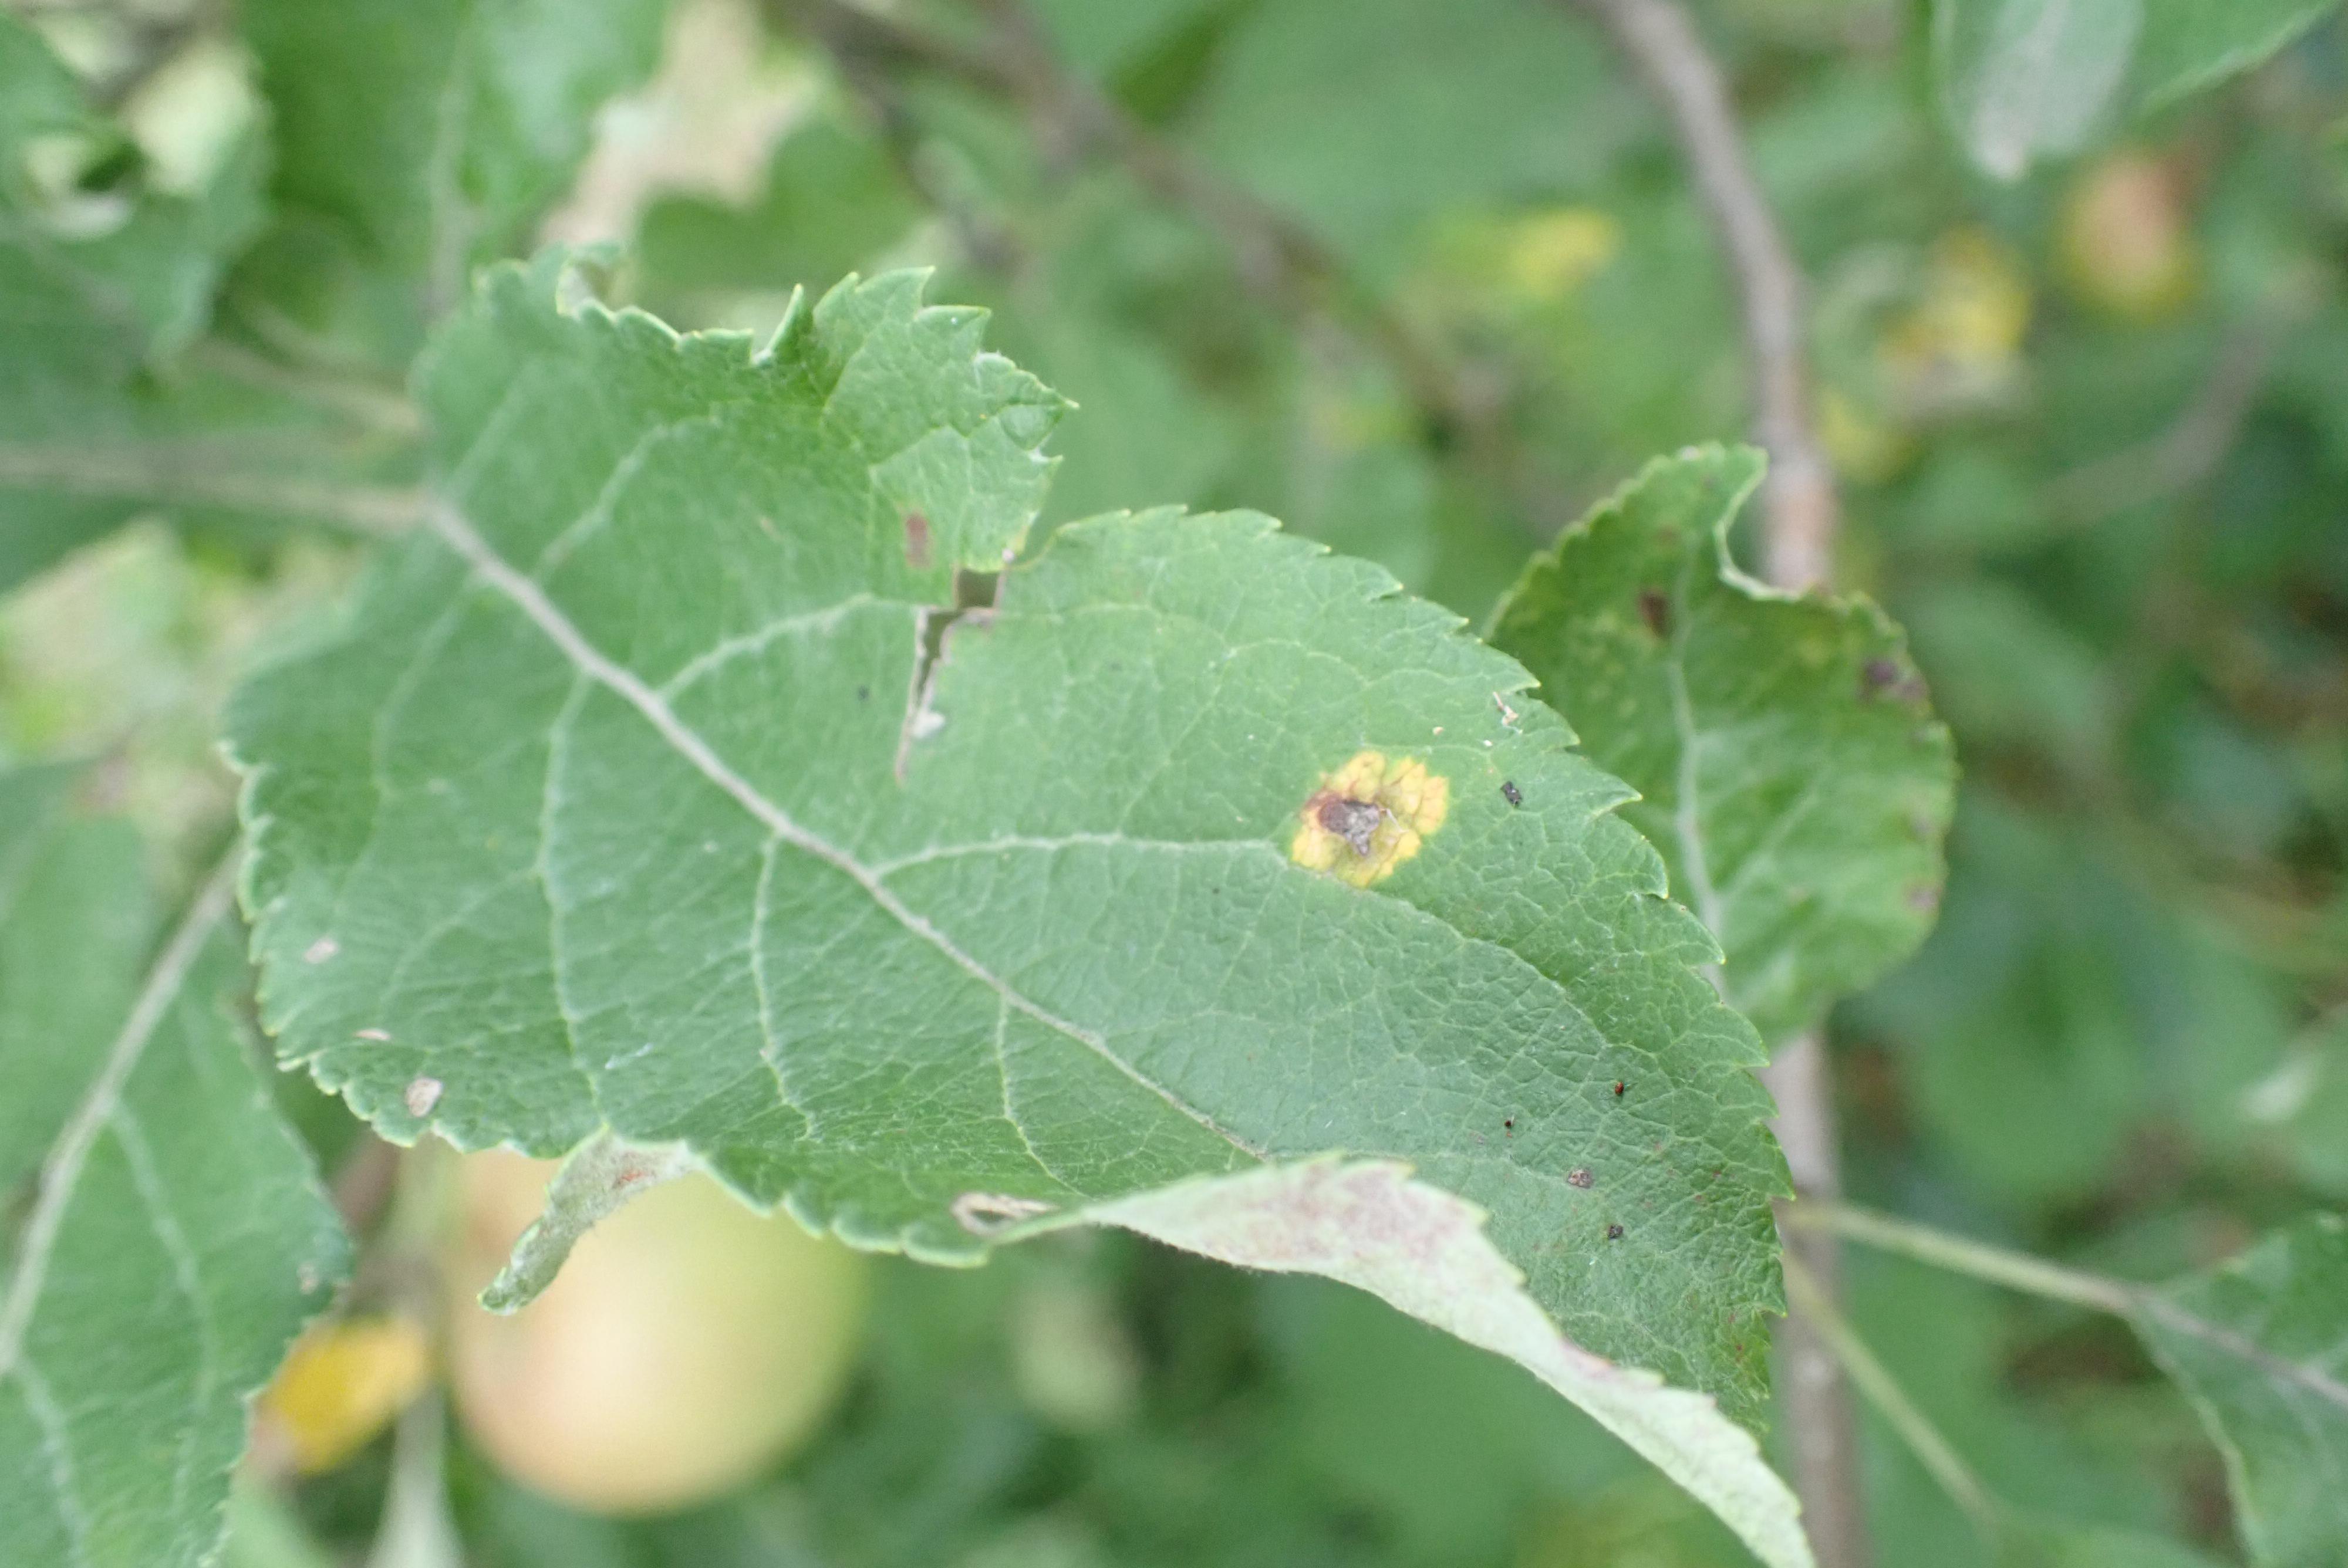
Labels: complex